Francisco Serrano Castro

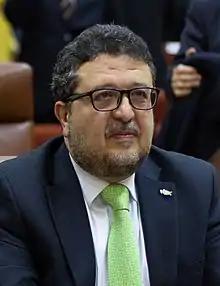

Francisco de Asís Serrano Castro (born 21 March 1965) is a Spanish former judge and politician of the Vox party.